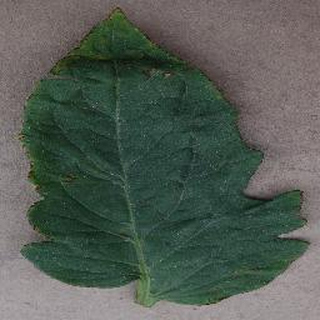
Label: tomato_bacterial_spot